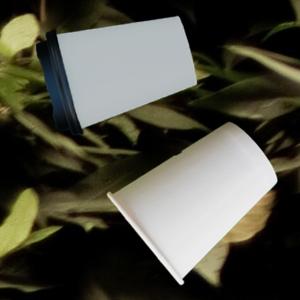
Label: cups